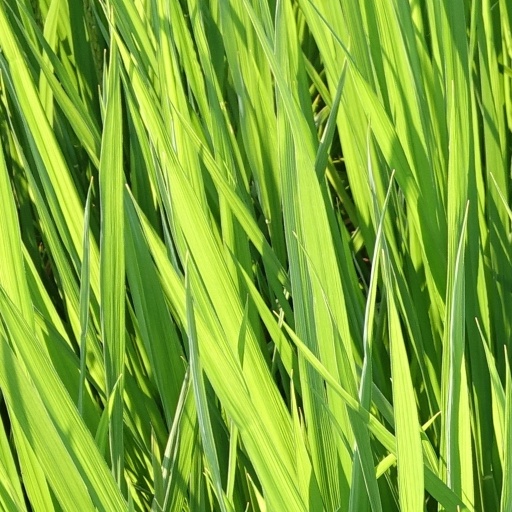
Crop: rice